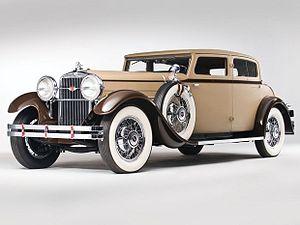
Weymann Fabric Bodies est une conception brevetée de fuselages d'avions et de carrosseries légères pour véhicules à moteur. Le système utilise un cadre en bois articulé recouvert de tissu. Il fut très populaire sur les voitures dans les années 1920 jusqu'au début des années 1930 parce qu'il réduisait les grincements et les craquements entendus dans l'habitacle par son utilisation d'articulations flexibles entre montants de carrosserie.